Kumaradhara River

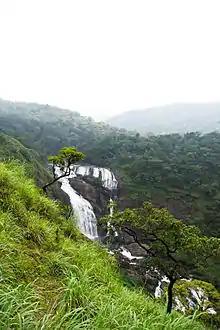
Mallalli falls of the river

The Kumaradhara River is a west-flowing river in the state of Karnataka, India. One of the two major rivers of Sullia, it merges with the Netravati River at Uppinangadi before flowing to the Arabian Sea. The merging of the rivers is a major event for the local villagers, as they crowd the river banks to watch what they call the "Sangama", which is a Sanskrit word for confluence.